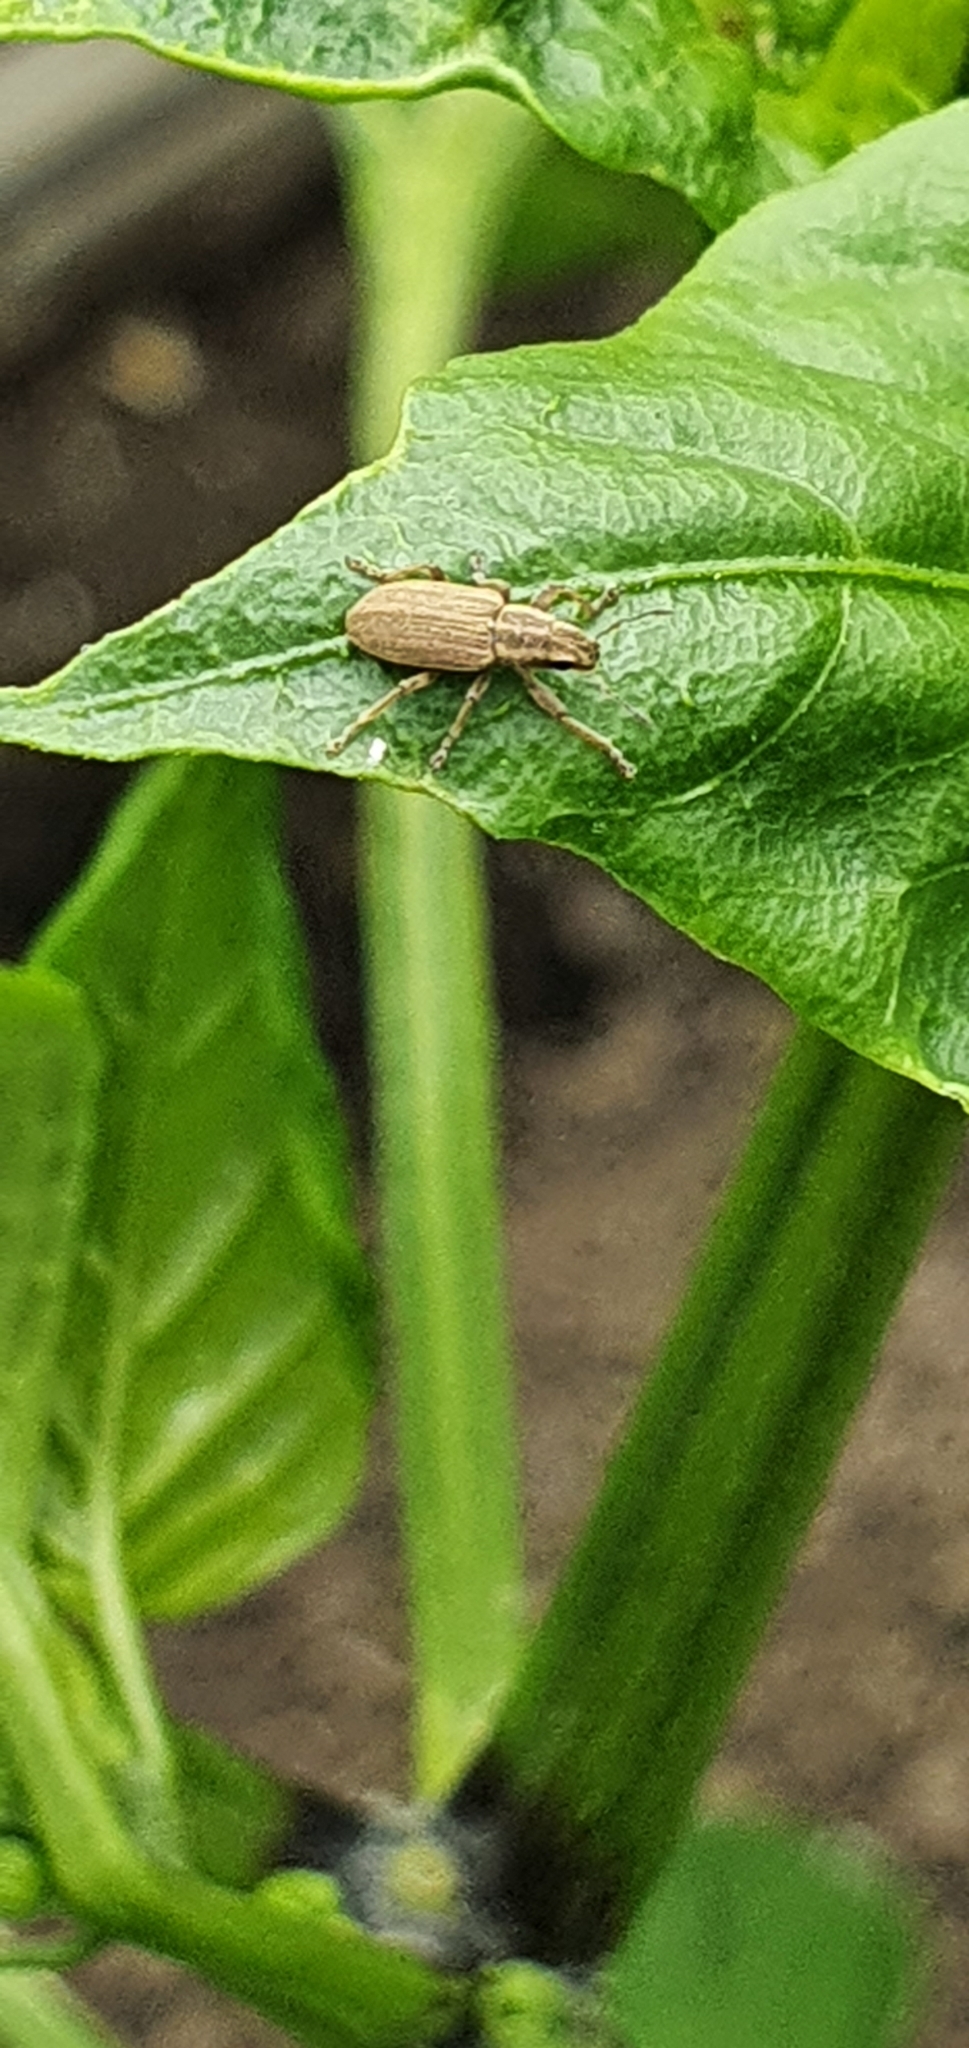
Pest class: pea_leaf_weevil